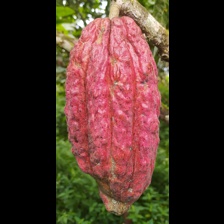
Label: sana